Kaitangata Mine disaster

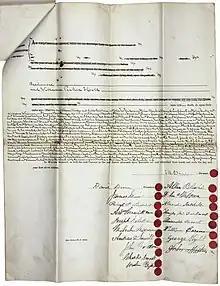
Inquest report for one of the victims

A Coroners Court was convened at the Bridge Hotel Kaitangata at 12:20pm on Saturday 22 February to determine the cause of the deaths under Edgar Hall Carew RM of Milton, Coroner. A jury of 16 had been selected. They were Alexander Mitchell, David Dunn - the jury foreman, John Walker, William Bissett, William Carson, George Kidd, Hugh McFarlane, John Gordon, Allan Blackie, Charles Smaill, Andrew Smaill, Joseph Robertson, Alexander Bissett, P F Stoddart, James Muir, and Malcolm Morrison. Police Commissioner Weldon and Inspector Moore were also in attendance.